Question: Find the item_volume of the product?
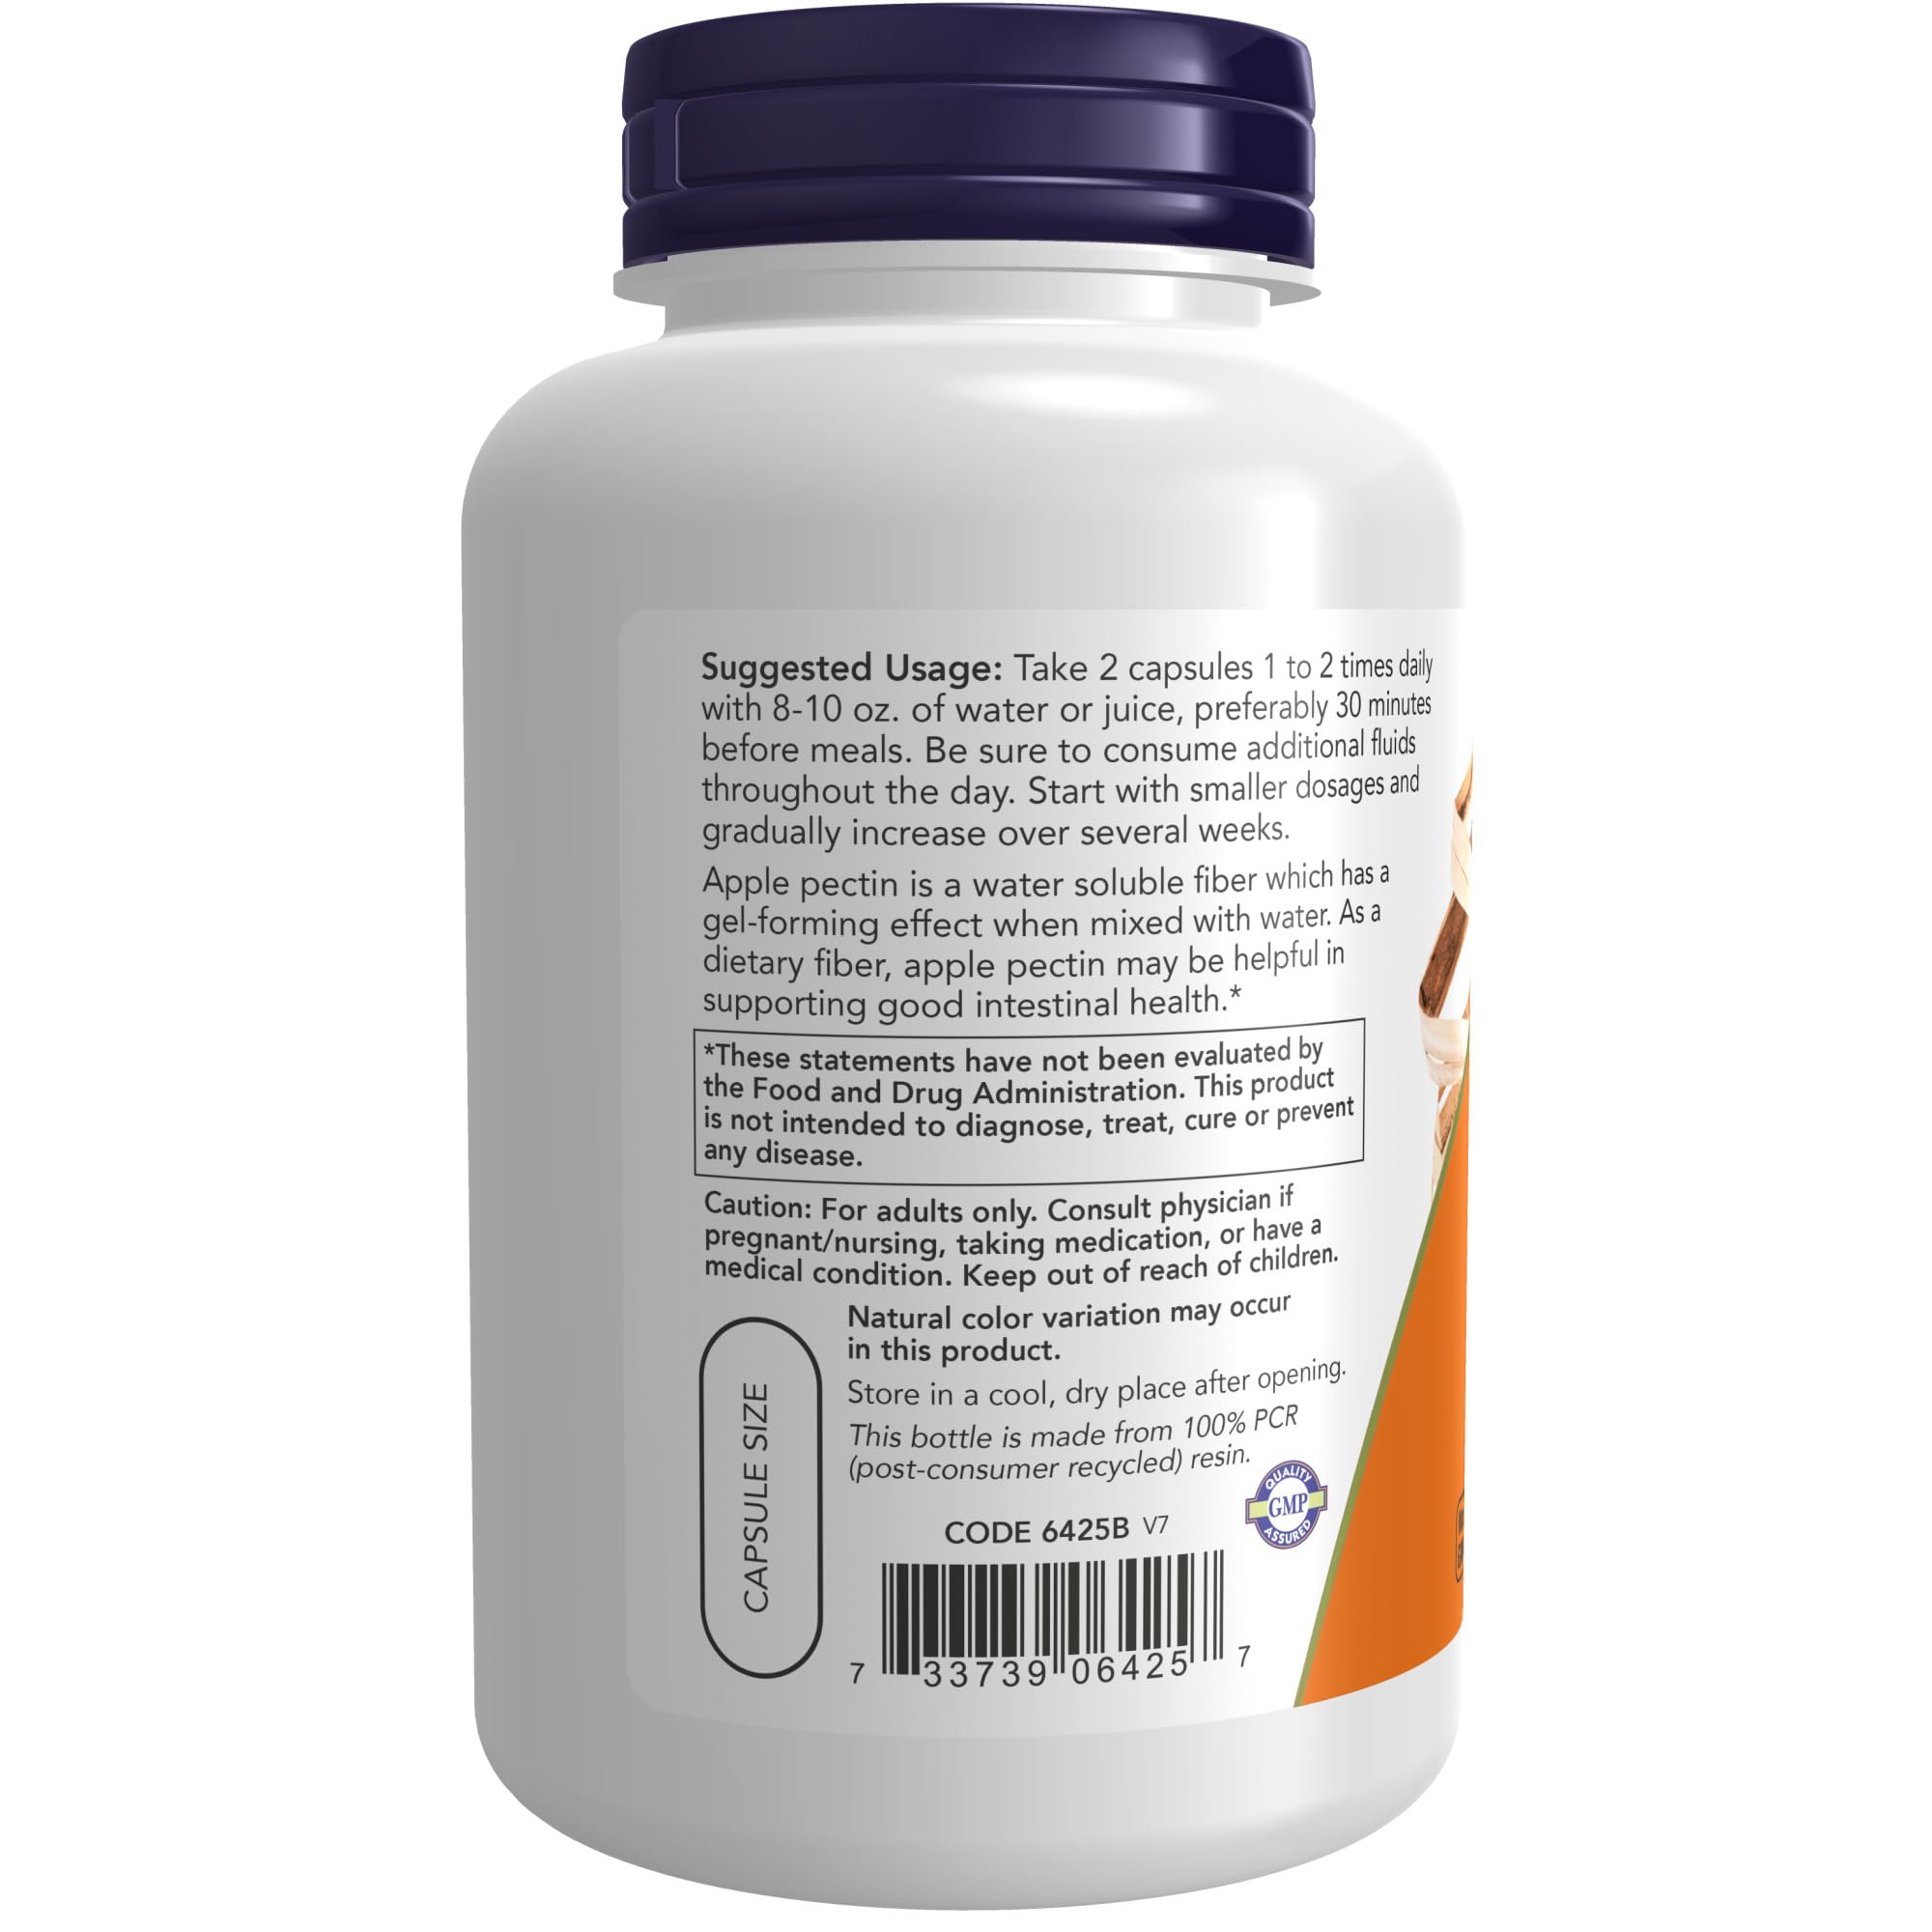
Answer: [8.0, 10.0] fluid ounce